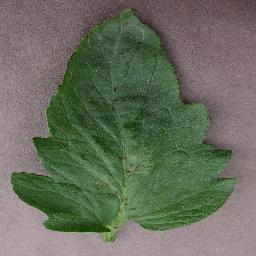
Label: Tomato___Bacterial_spot